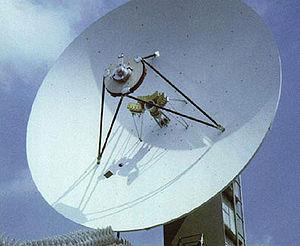
Cassini est une sonde spatiale de la NASA pour les besoins de la mission Cassini-Huygens qui a pour but l'étude de la planète Saturne, de ses satellites et de ses anneaux. Lancée dans l'espace le 15 octobre 1997 de Cap Canaveral par une fusée Titan IV-Centaur, elle a commencé sa mission dans le système saturnien le 1ᵉʳ juillet 2004 et l'a achevée le 15 septembre 2017 en plongeant dans l'atmosphère de Saturne. La sonde a été construite par le Jet Propulsion Laboratory avec des contributions de l'Agence spatiale européenne, de l'Agence spatiale italienne ainsi que celles de nombreux laboratoires de recherche et universités américaines et internationales pour les instruments scientifiques. Elle transporte le petit atterrisseur Huygens qui s'est posé sur la surface de Titan en 2004.